Paweł Nastula

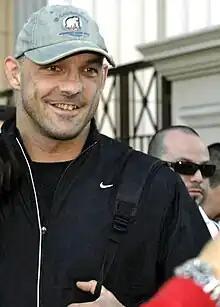

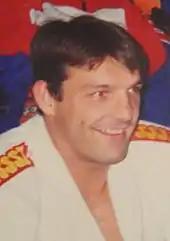
Nastula in 1998

Paweł Marcin Nastula (born 26 June 1970) is a Polish judoka and mixed martial artist. He was the 1995 and 1997 Judo World Champion, and the 1996 Olympic Champion in Atlanta, Georgia, United States, winning those titles in the 95 kg weight category.